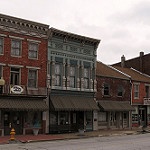
Label: buildings